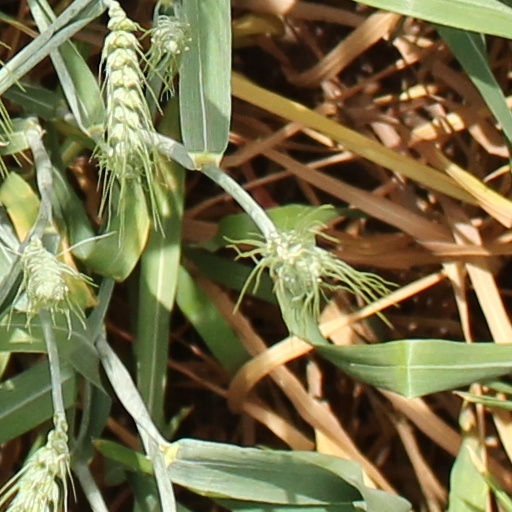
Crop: wheat